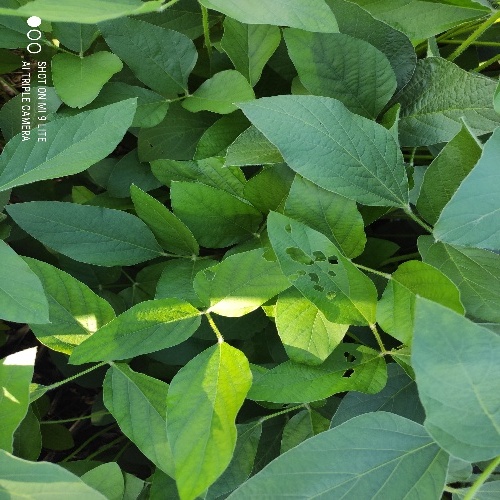
Label: Caterpillar